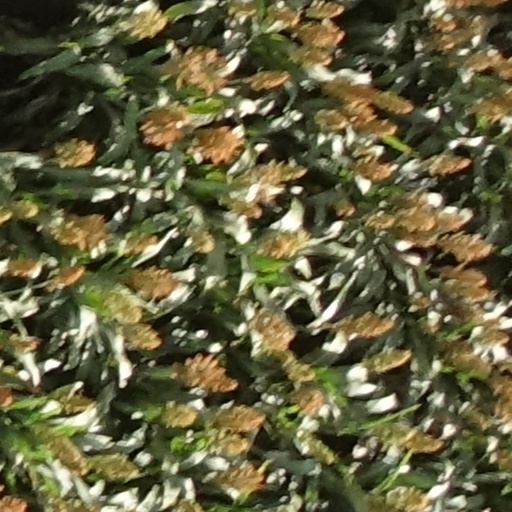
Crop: sorghum